Alexandre Despatie

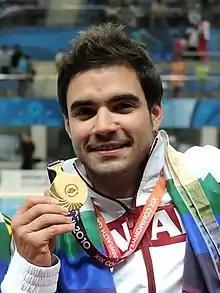

Alexandre Despatie (born June 8, 1985) is a Canadian diver and broadcaster from Laval, Quebec. He was the world champion at the 1 and 3 m springboards from 2005 to 2007 and is the first, and so far only, diver to have been world champion in all three individual categories (1, 3 and 10 m platform). He is also a 37-time Canadian senior diving champion and nine-time junior champion, and the most decorated male diver in Canadian history, winning two Olympic silver medals and reaching eight podiums at the world championships, including three gold medals. He was born in Montreal, Quebec, Canada.